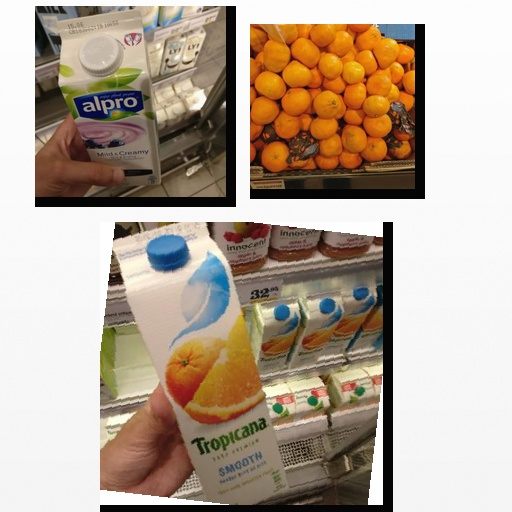
Food items: blueberry_soyghurt, satsuma, mixed_juice